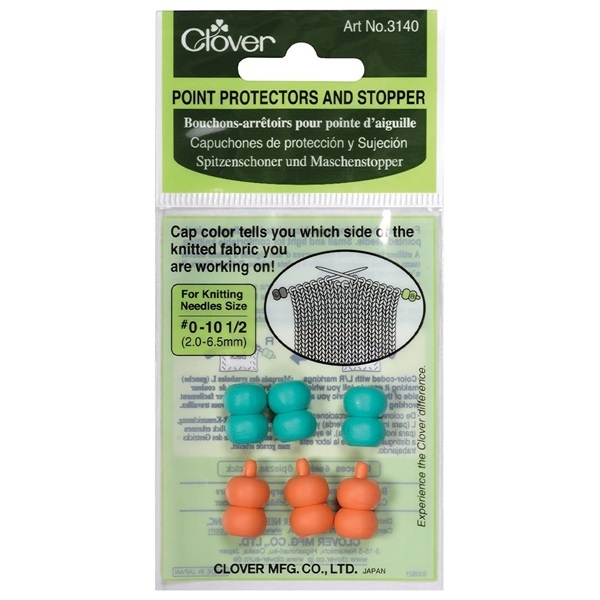
Point Protectors and Stoppers
Clover #3140 For use when using a double pointed needle as a single pointed needle. Small and light for comfortable knitting. Color coded with L/R markings making it easy to tell which side of the knitted fabric you are working on. 6pcs/package. For knitting needle sizes No 0 (2.0mm)- No. 10 1/2 (6.5mm)
Brand: Clover
Category: Arts & Entertainment > Hobbies & Creative Arts > Arts & Crafts > Art & Crafting Tools > Needles & Hooks > Knitting Needles